2010 Texas Rangers season

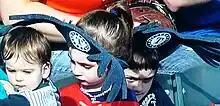
Two Ranger fans wearing their "antlers" to an October game

Rudy Jaramillo turned down a 1-year extension and took the hitting coach position with the Chicago Cubs.